Visa requirements for Moldovan citizens

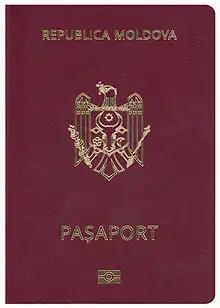
A Moldovan passport

Visa requirements for Moldovan citizens are administrative entry restrictions imposed on citizens of Moldova by the authorities of other states.